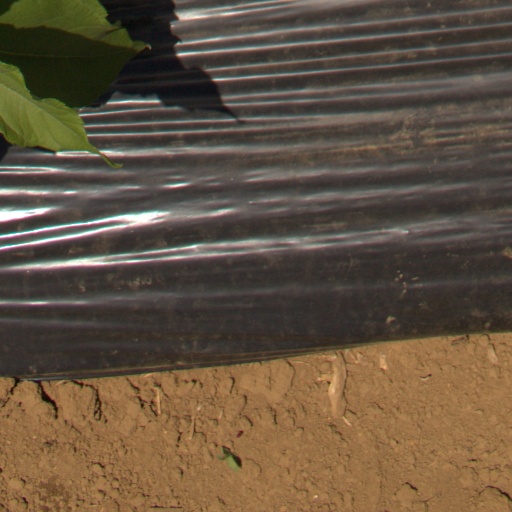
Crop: Jerusalem artichoke